Rouwaida Attieh

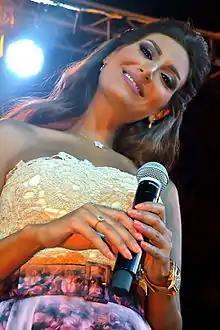
Attieh in 2015

Rouwaida Attieh (born July 1, 1982) is a Syrian vocalist. Rouwaida was the first runner-up on the first season of Super Star, the pan-Arab import of "Pop Idol". Along with Lebanese contestant Melhem Zein, she was a favourite to win the contest, which was won by Jordanian contestant Diana Karazon. She was signed under AlAnoud Productions.